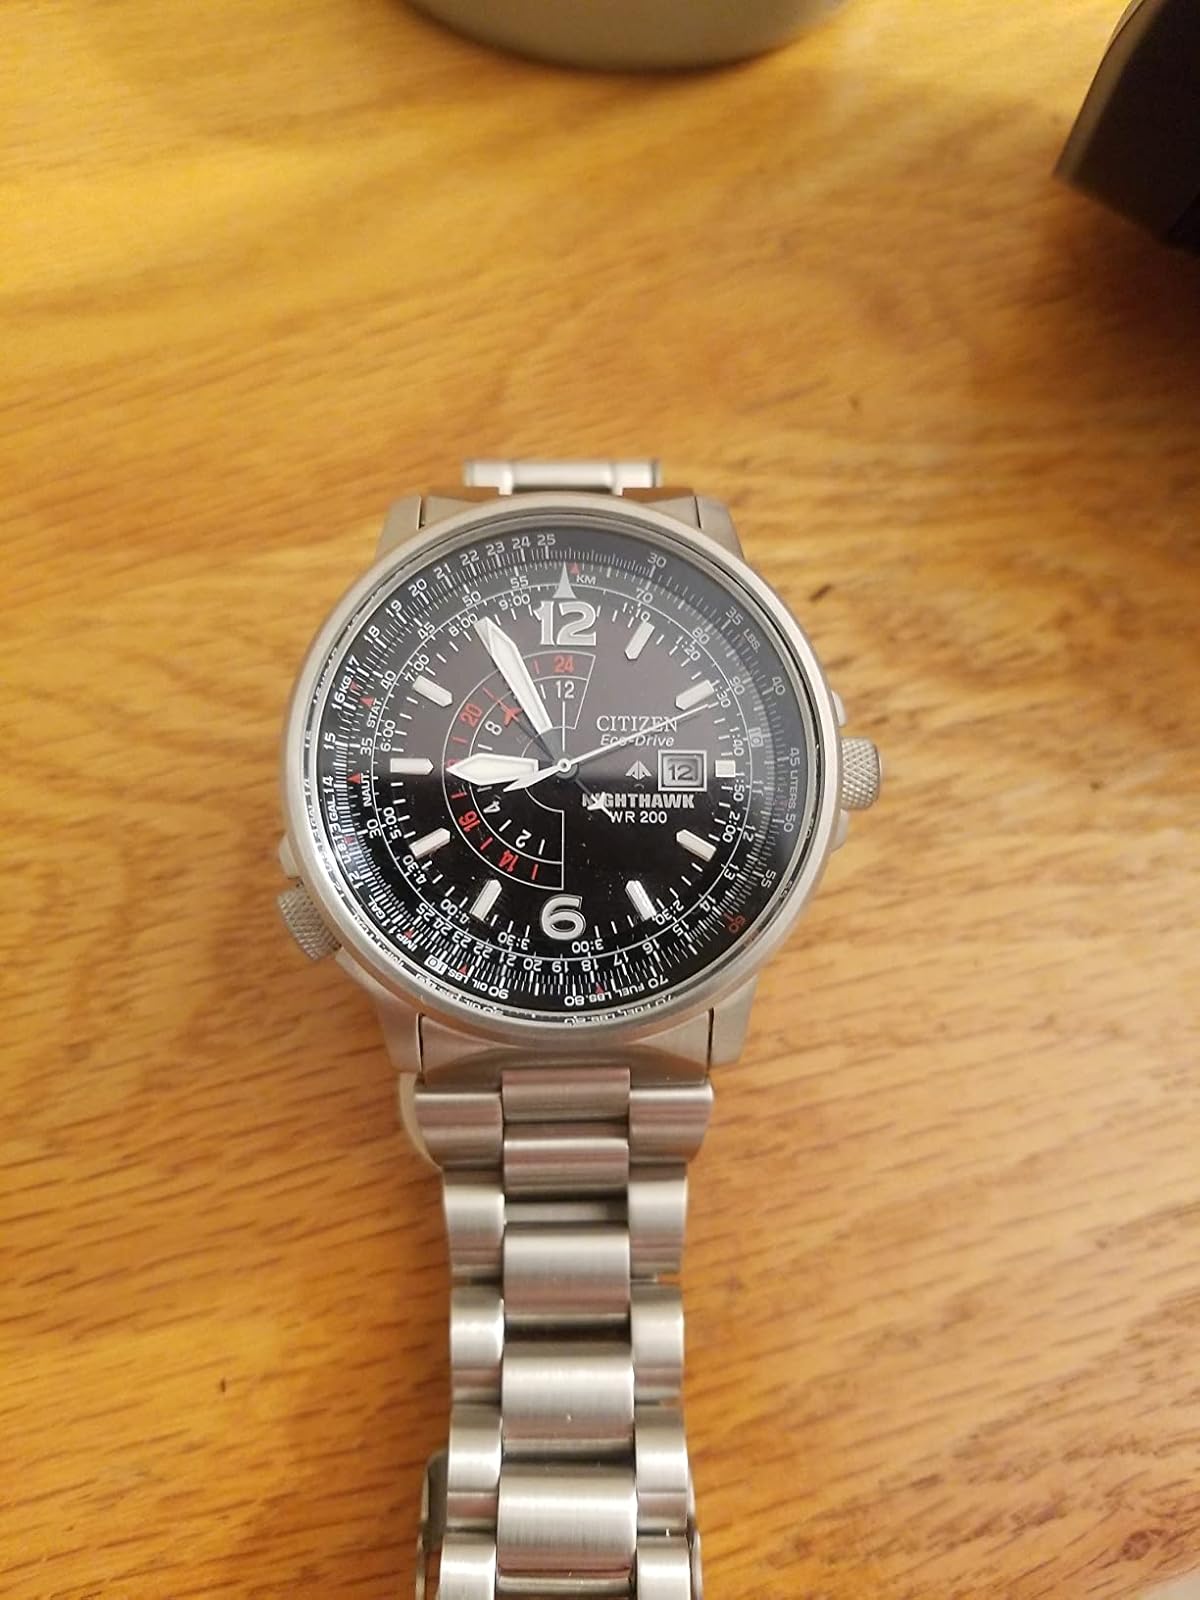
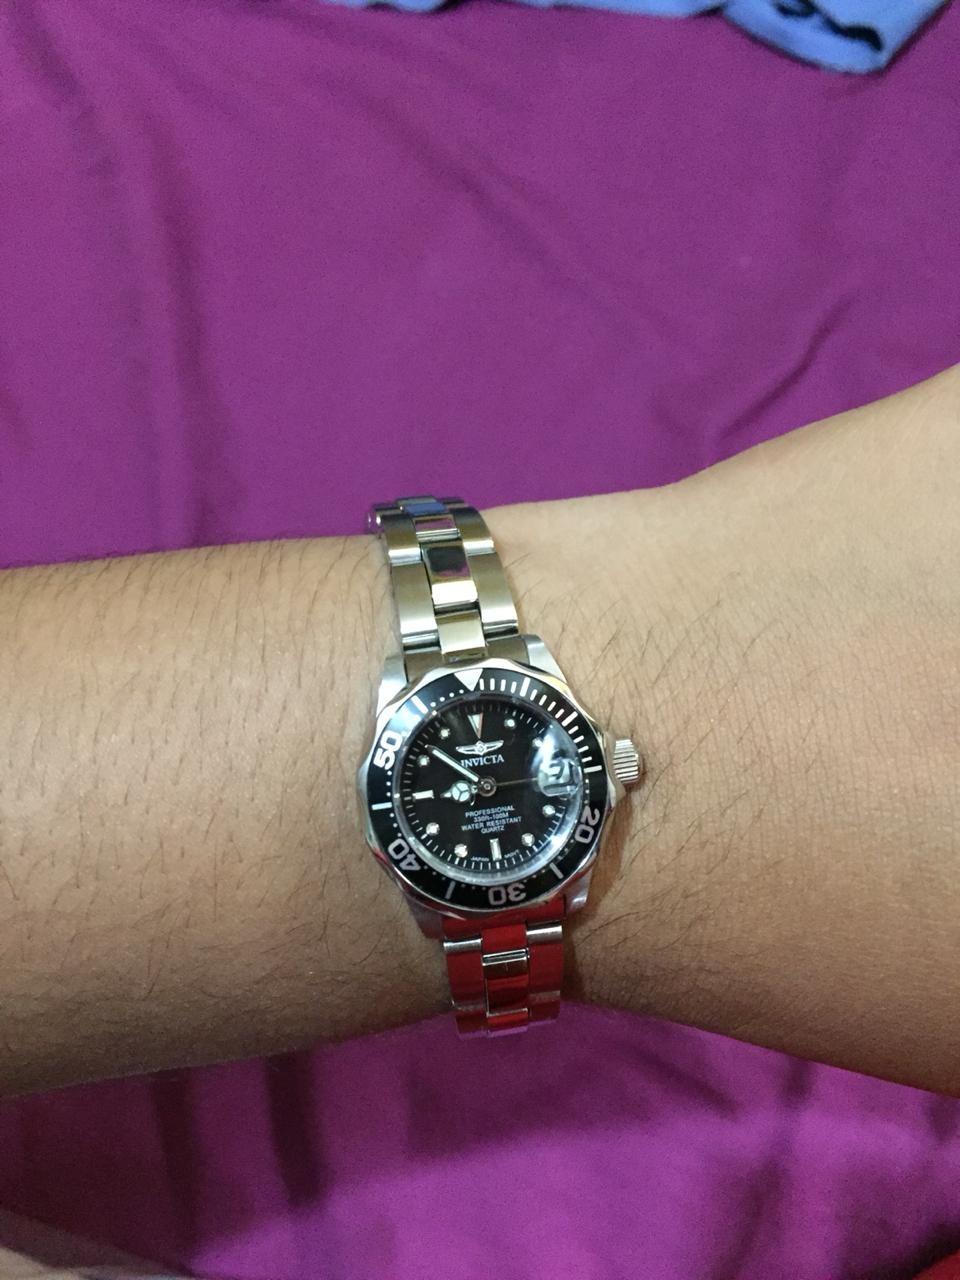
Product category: accessories_watch
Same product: no